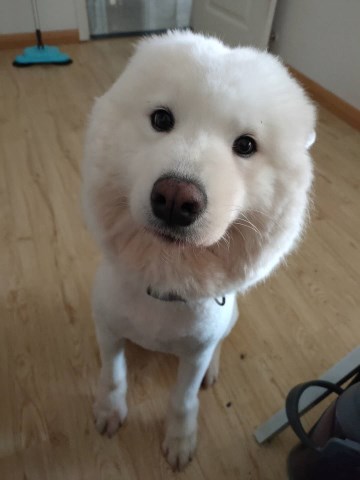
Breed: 2192-n000088-Samoyed